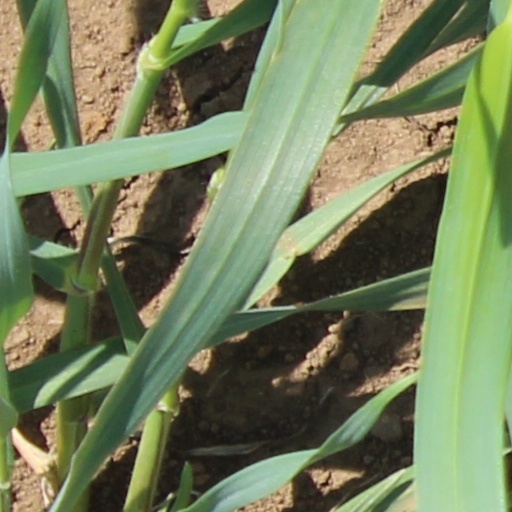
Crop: wheat